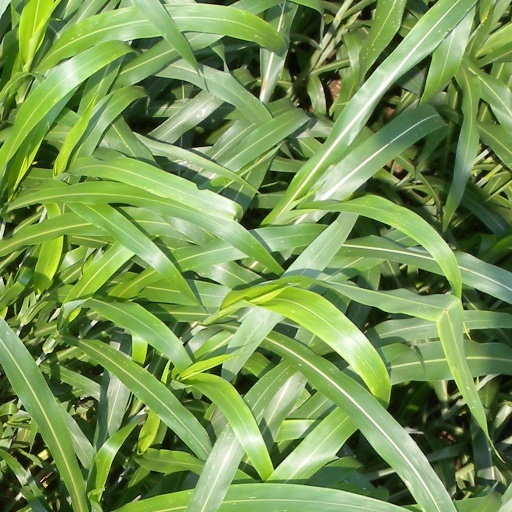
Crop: sorghum